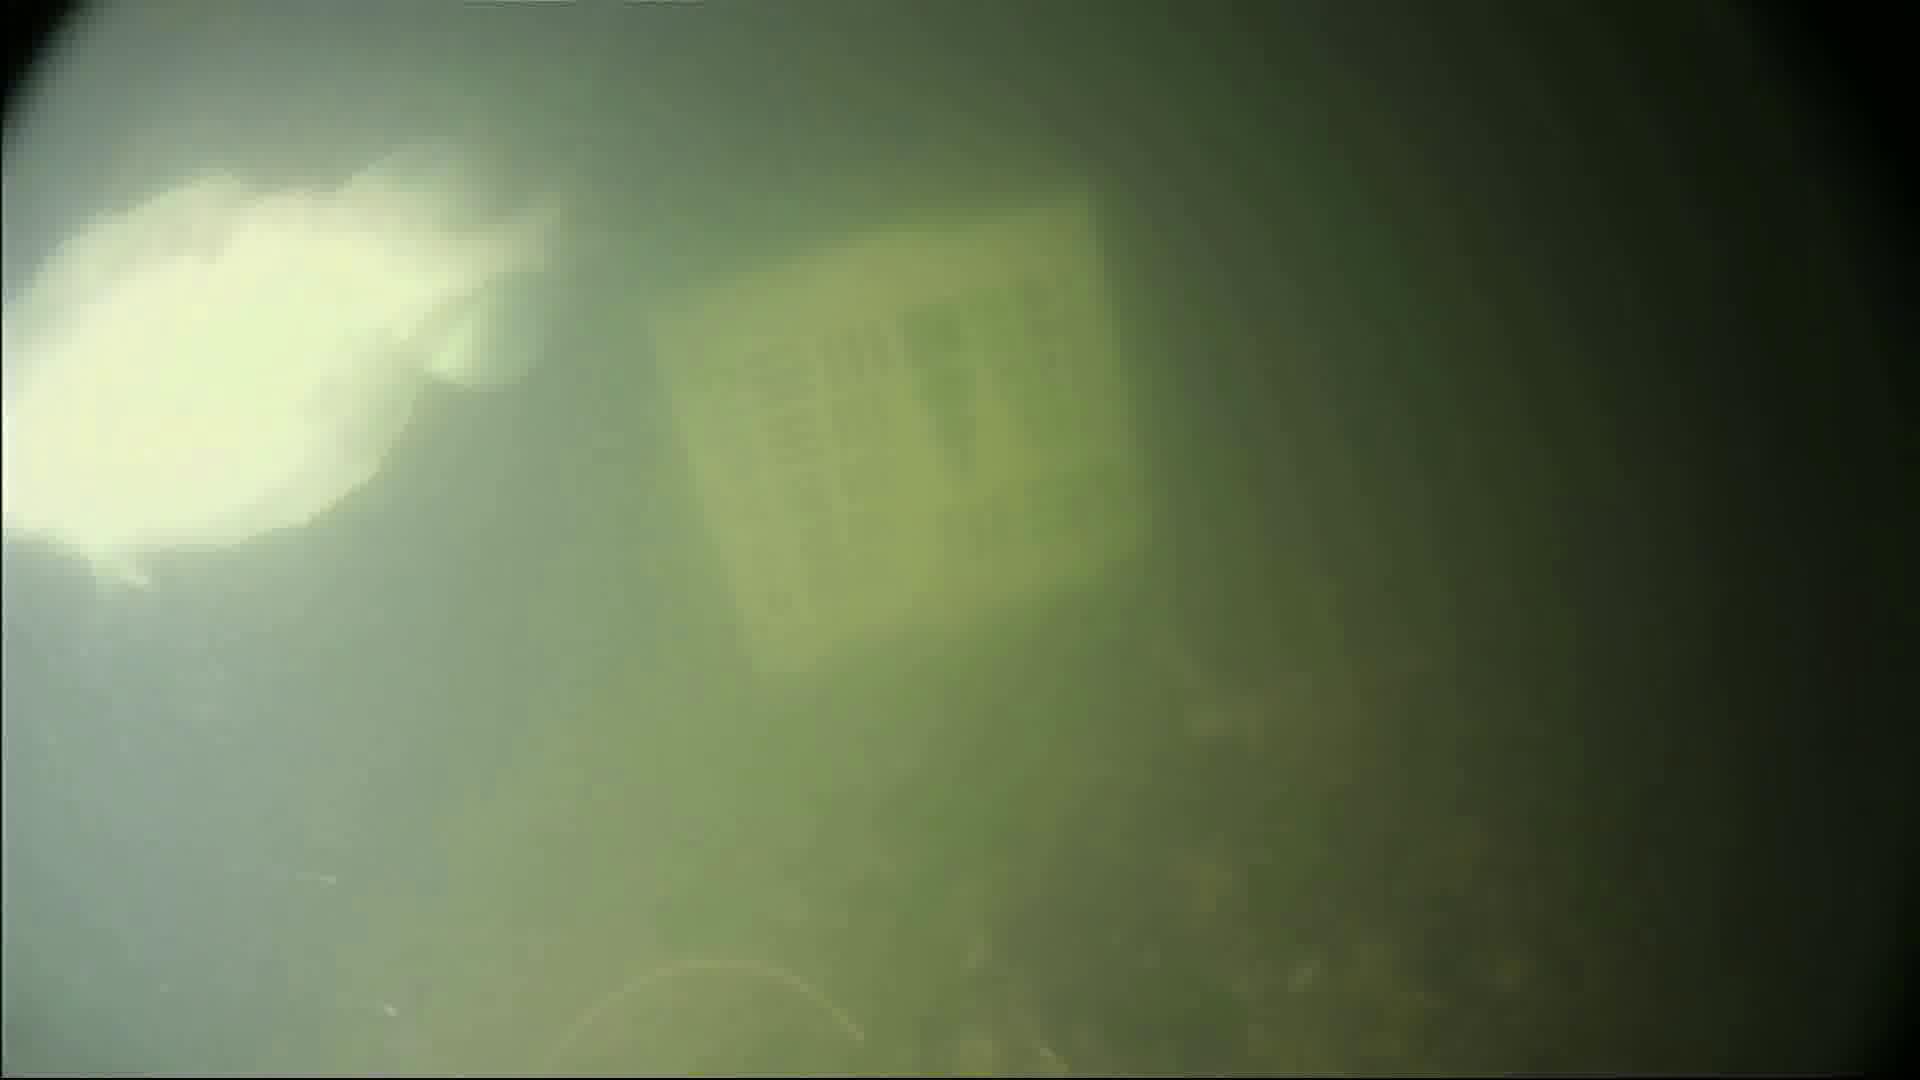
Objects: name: fish